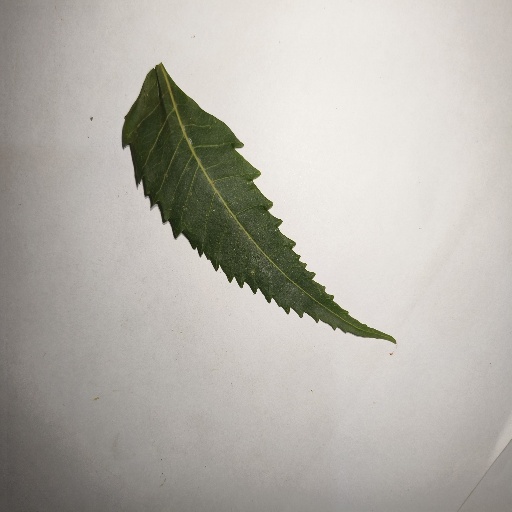
Species: Neem
Leaf condition: Healthy Leaf